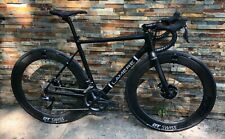
Vehicle type: Bikes